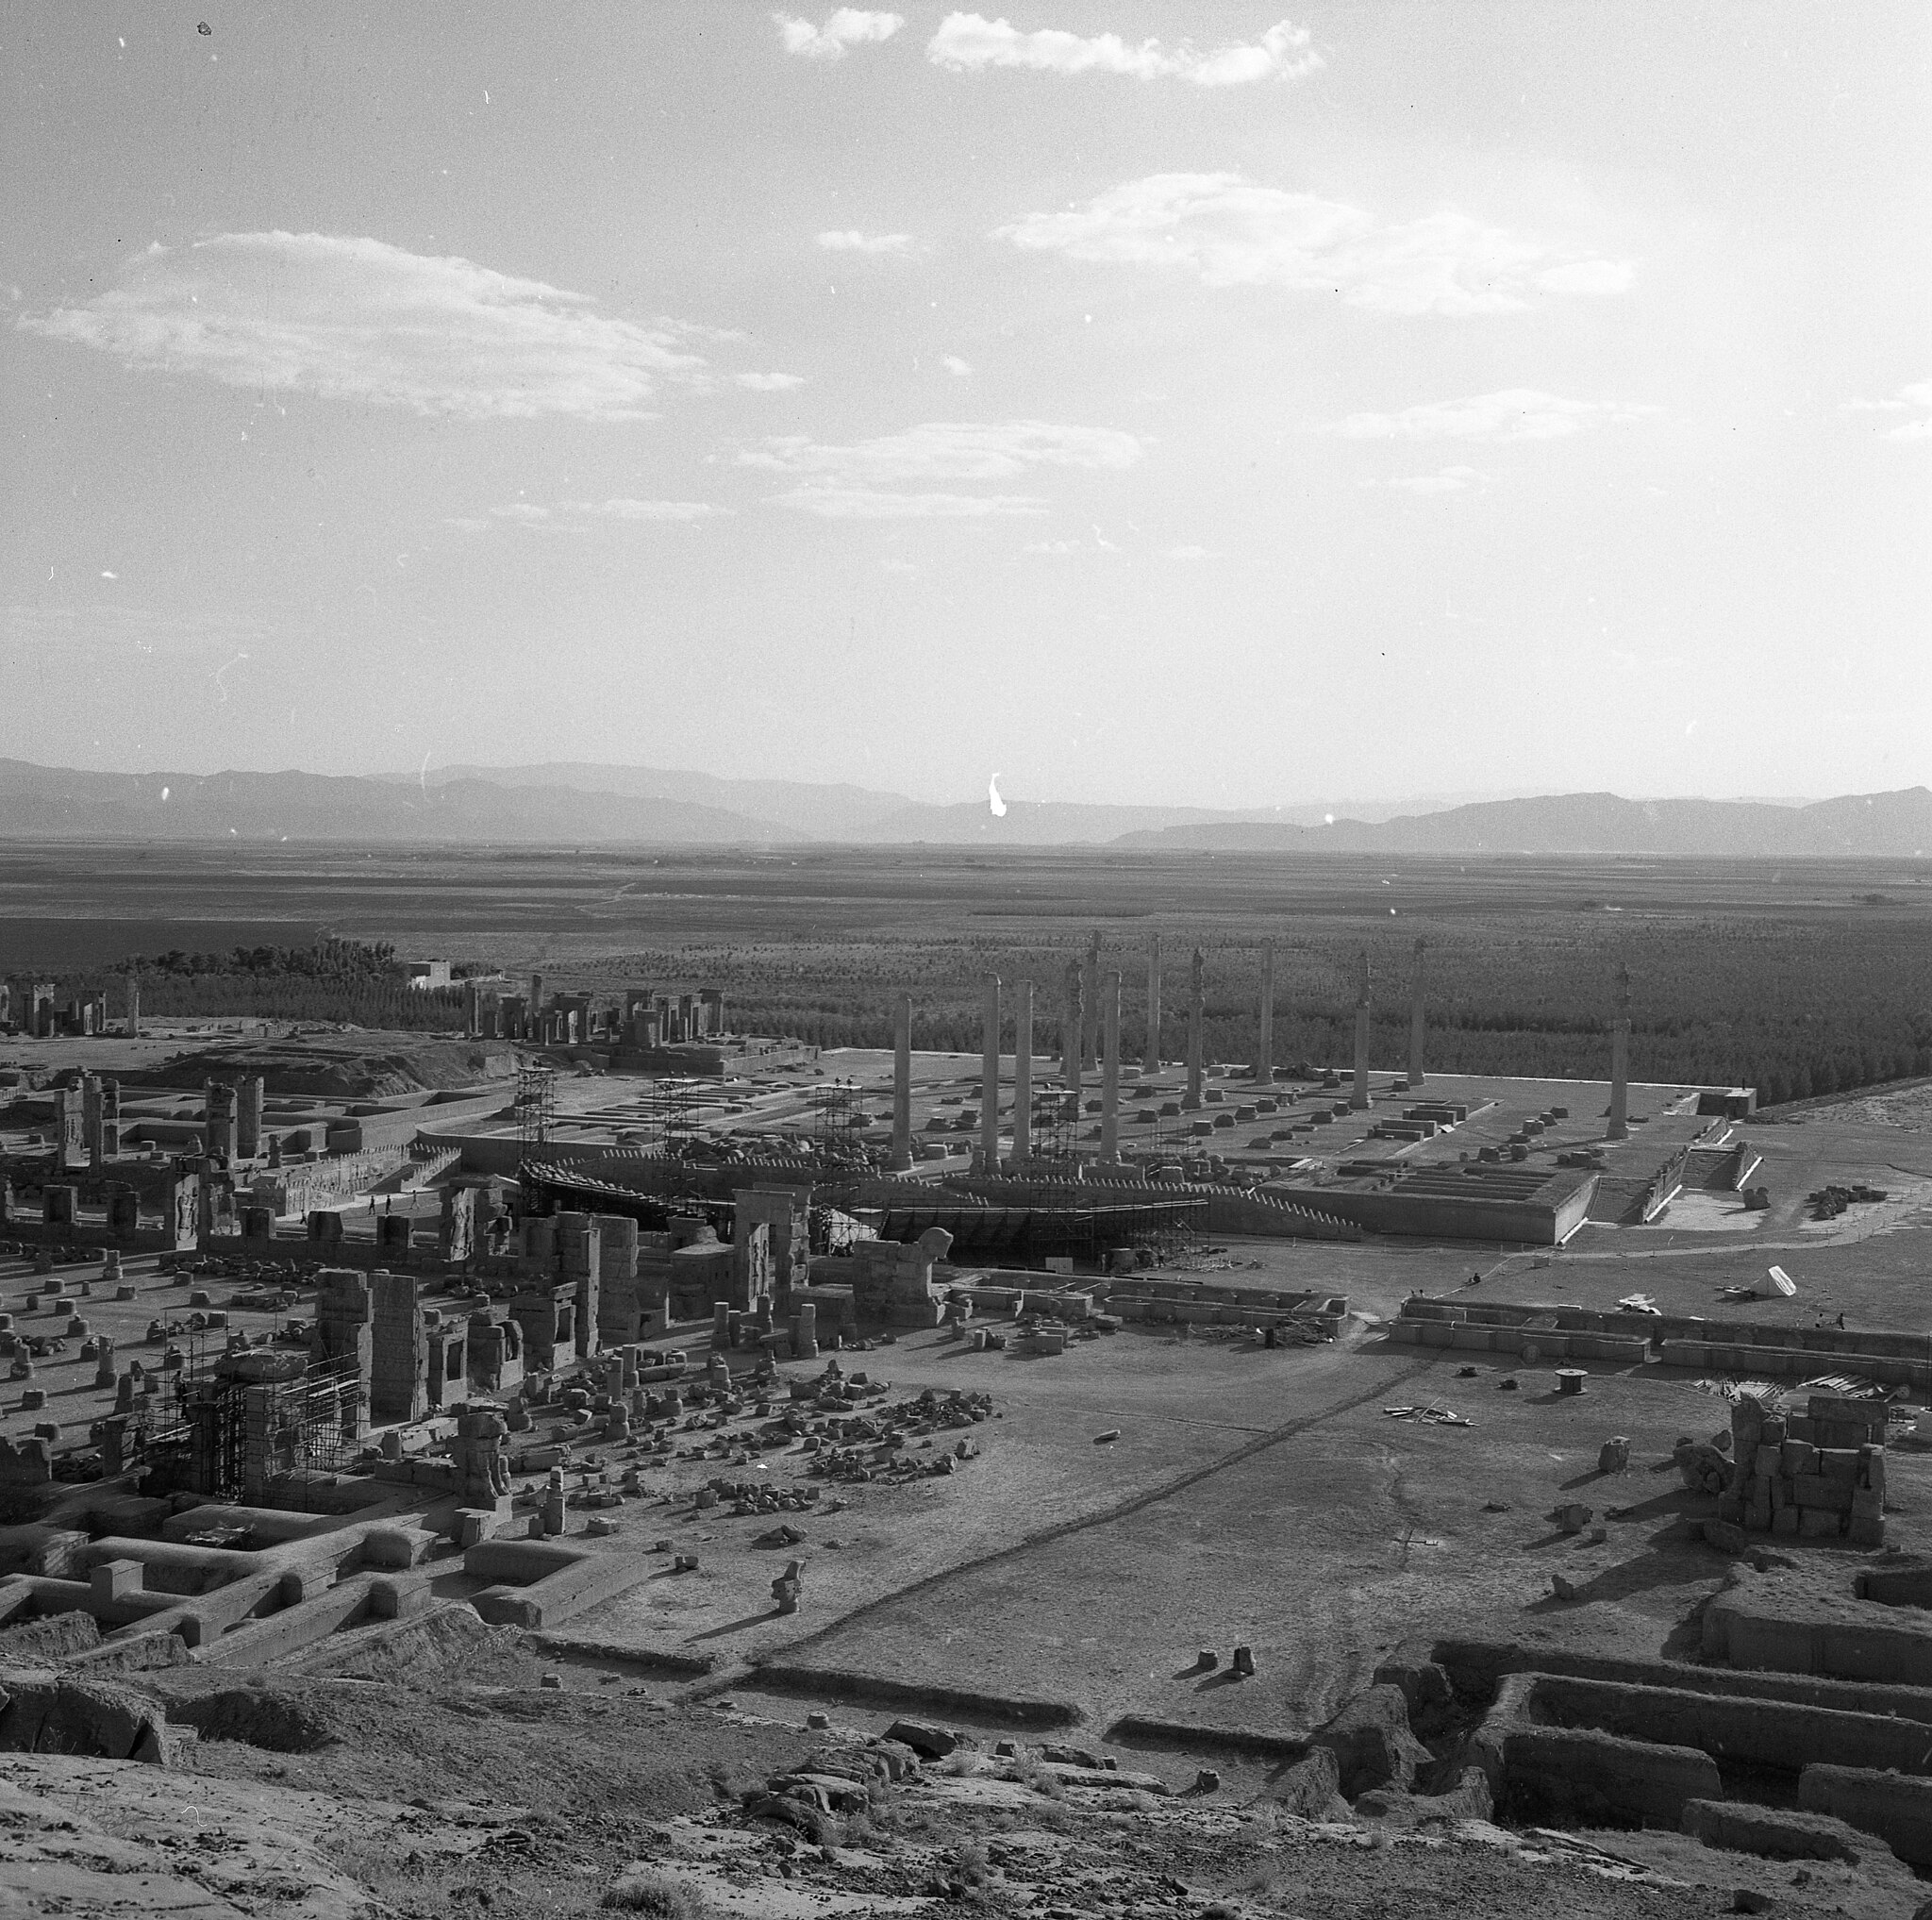
Title: חורבות פרספוליס
Description: Persepolis (Iran) Antiquities
Date: 1968
Categories: Meitar Collection, Items with VRTS permission confirmed, Information field template with formatting, Pages with complex technique templates, Files from the National Library of Israel, 1968 in Persepolis, Photographs by Benno Rothenberg, General views of Persepolis